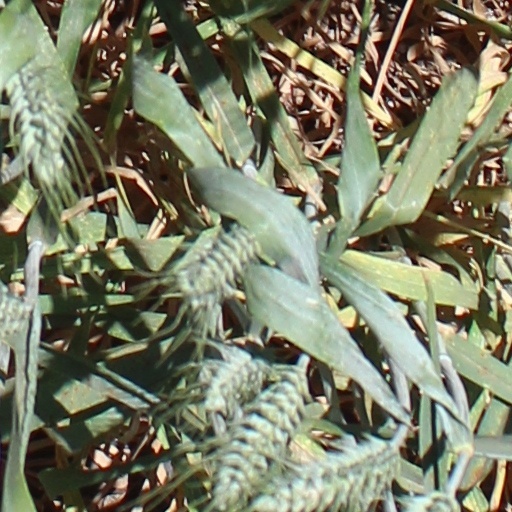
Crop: wheat